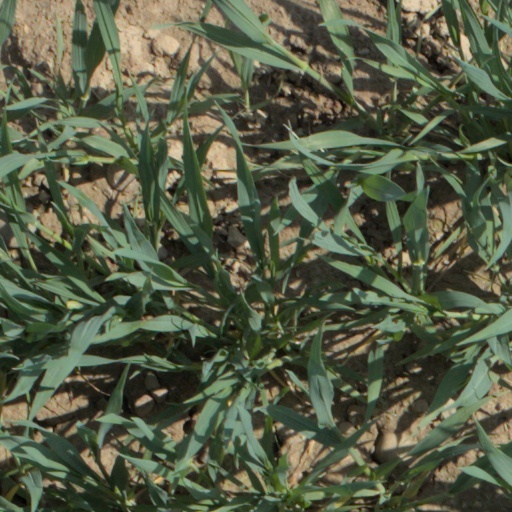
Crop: wheat